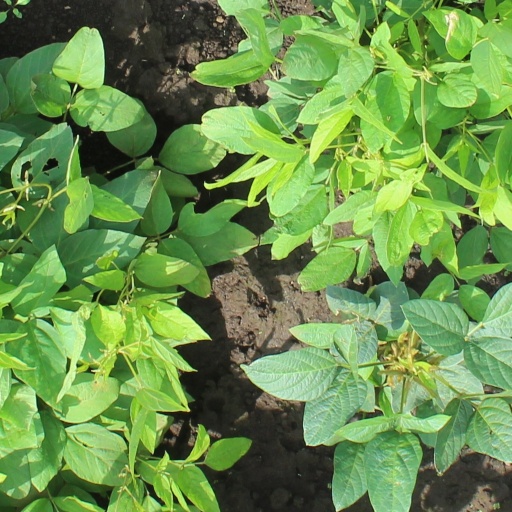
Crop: soybean